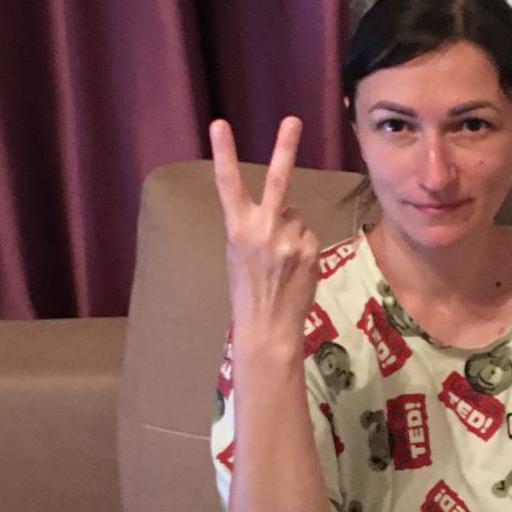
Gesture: peace_inverted